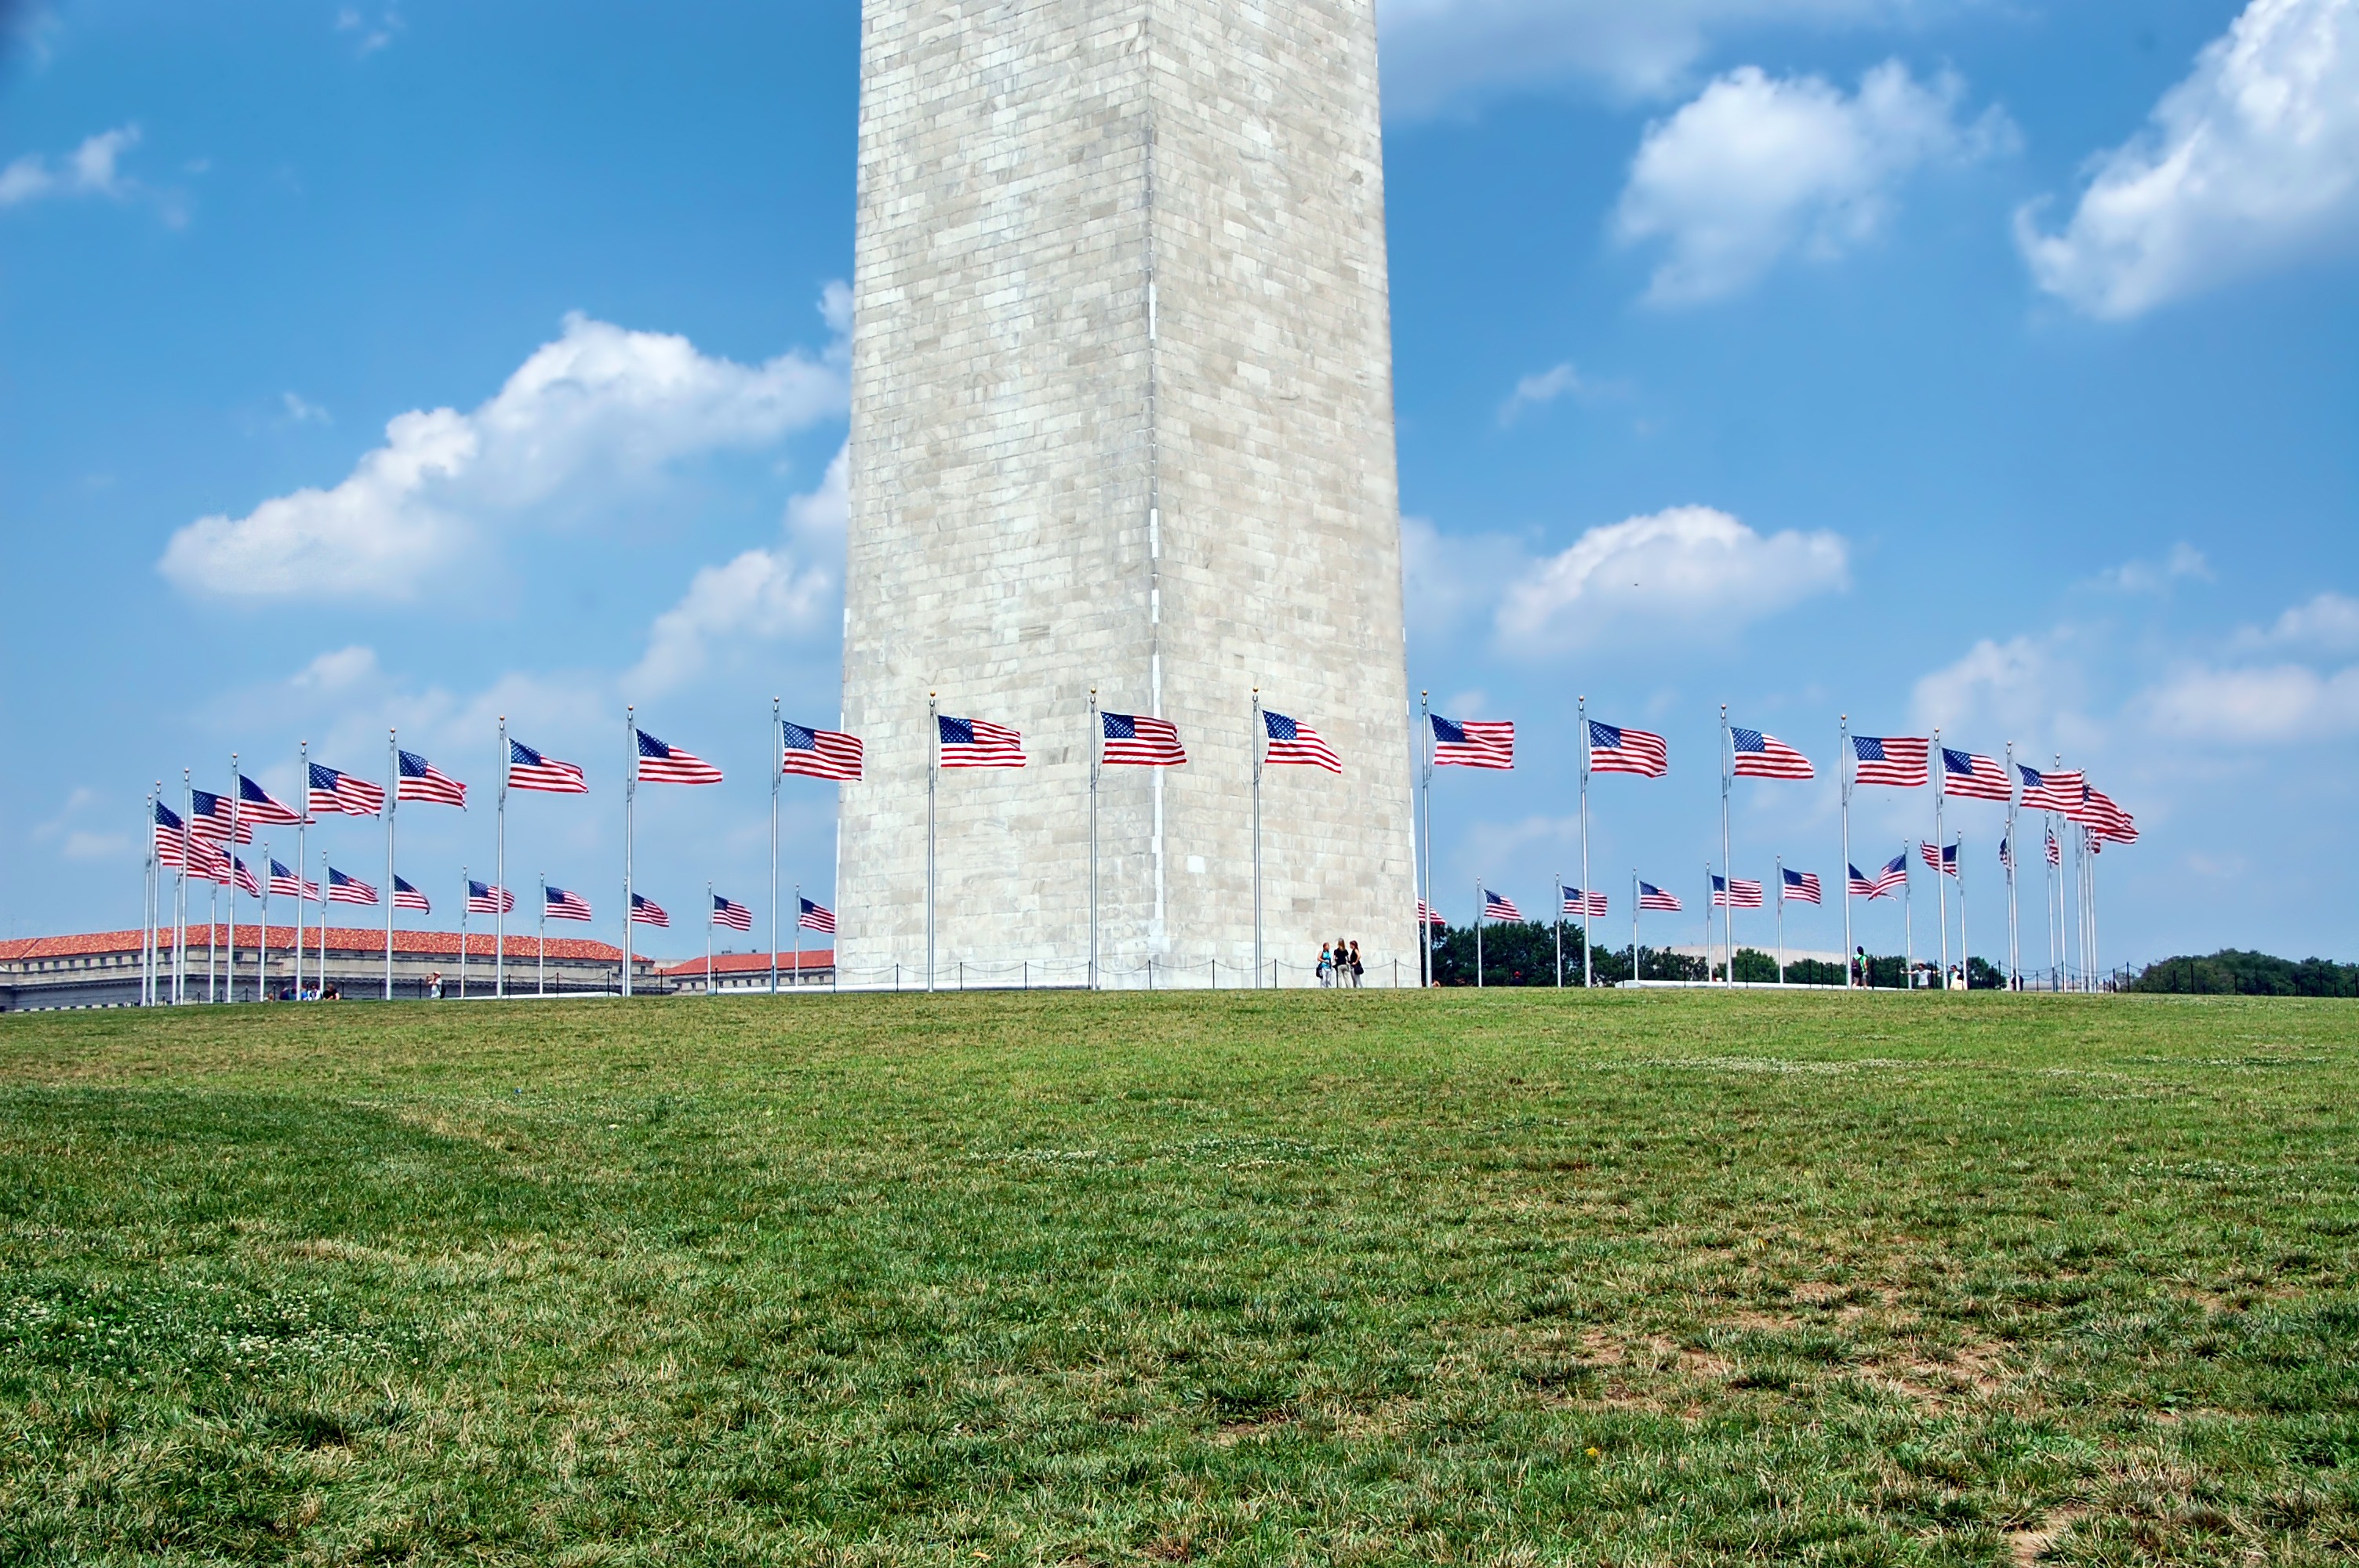
nature, grass, structure, city, monument, summer, spring, tower, landmark, stadium, washington monument, outside, flags, historical, cities, destinations, washington d c, sport venue, outdoor structure